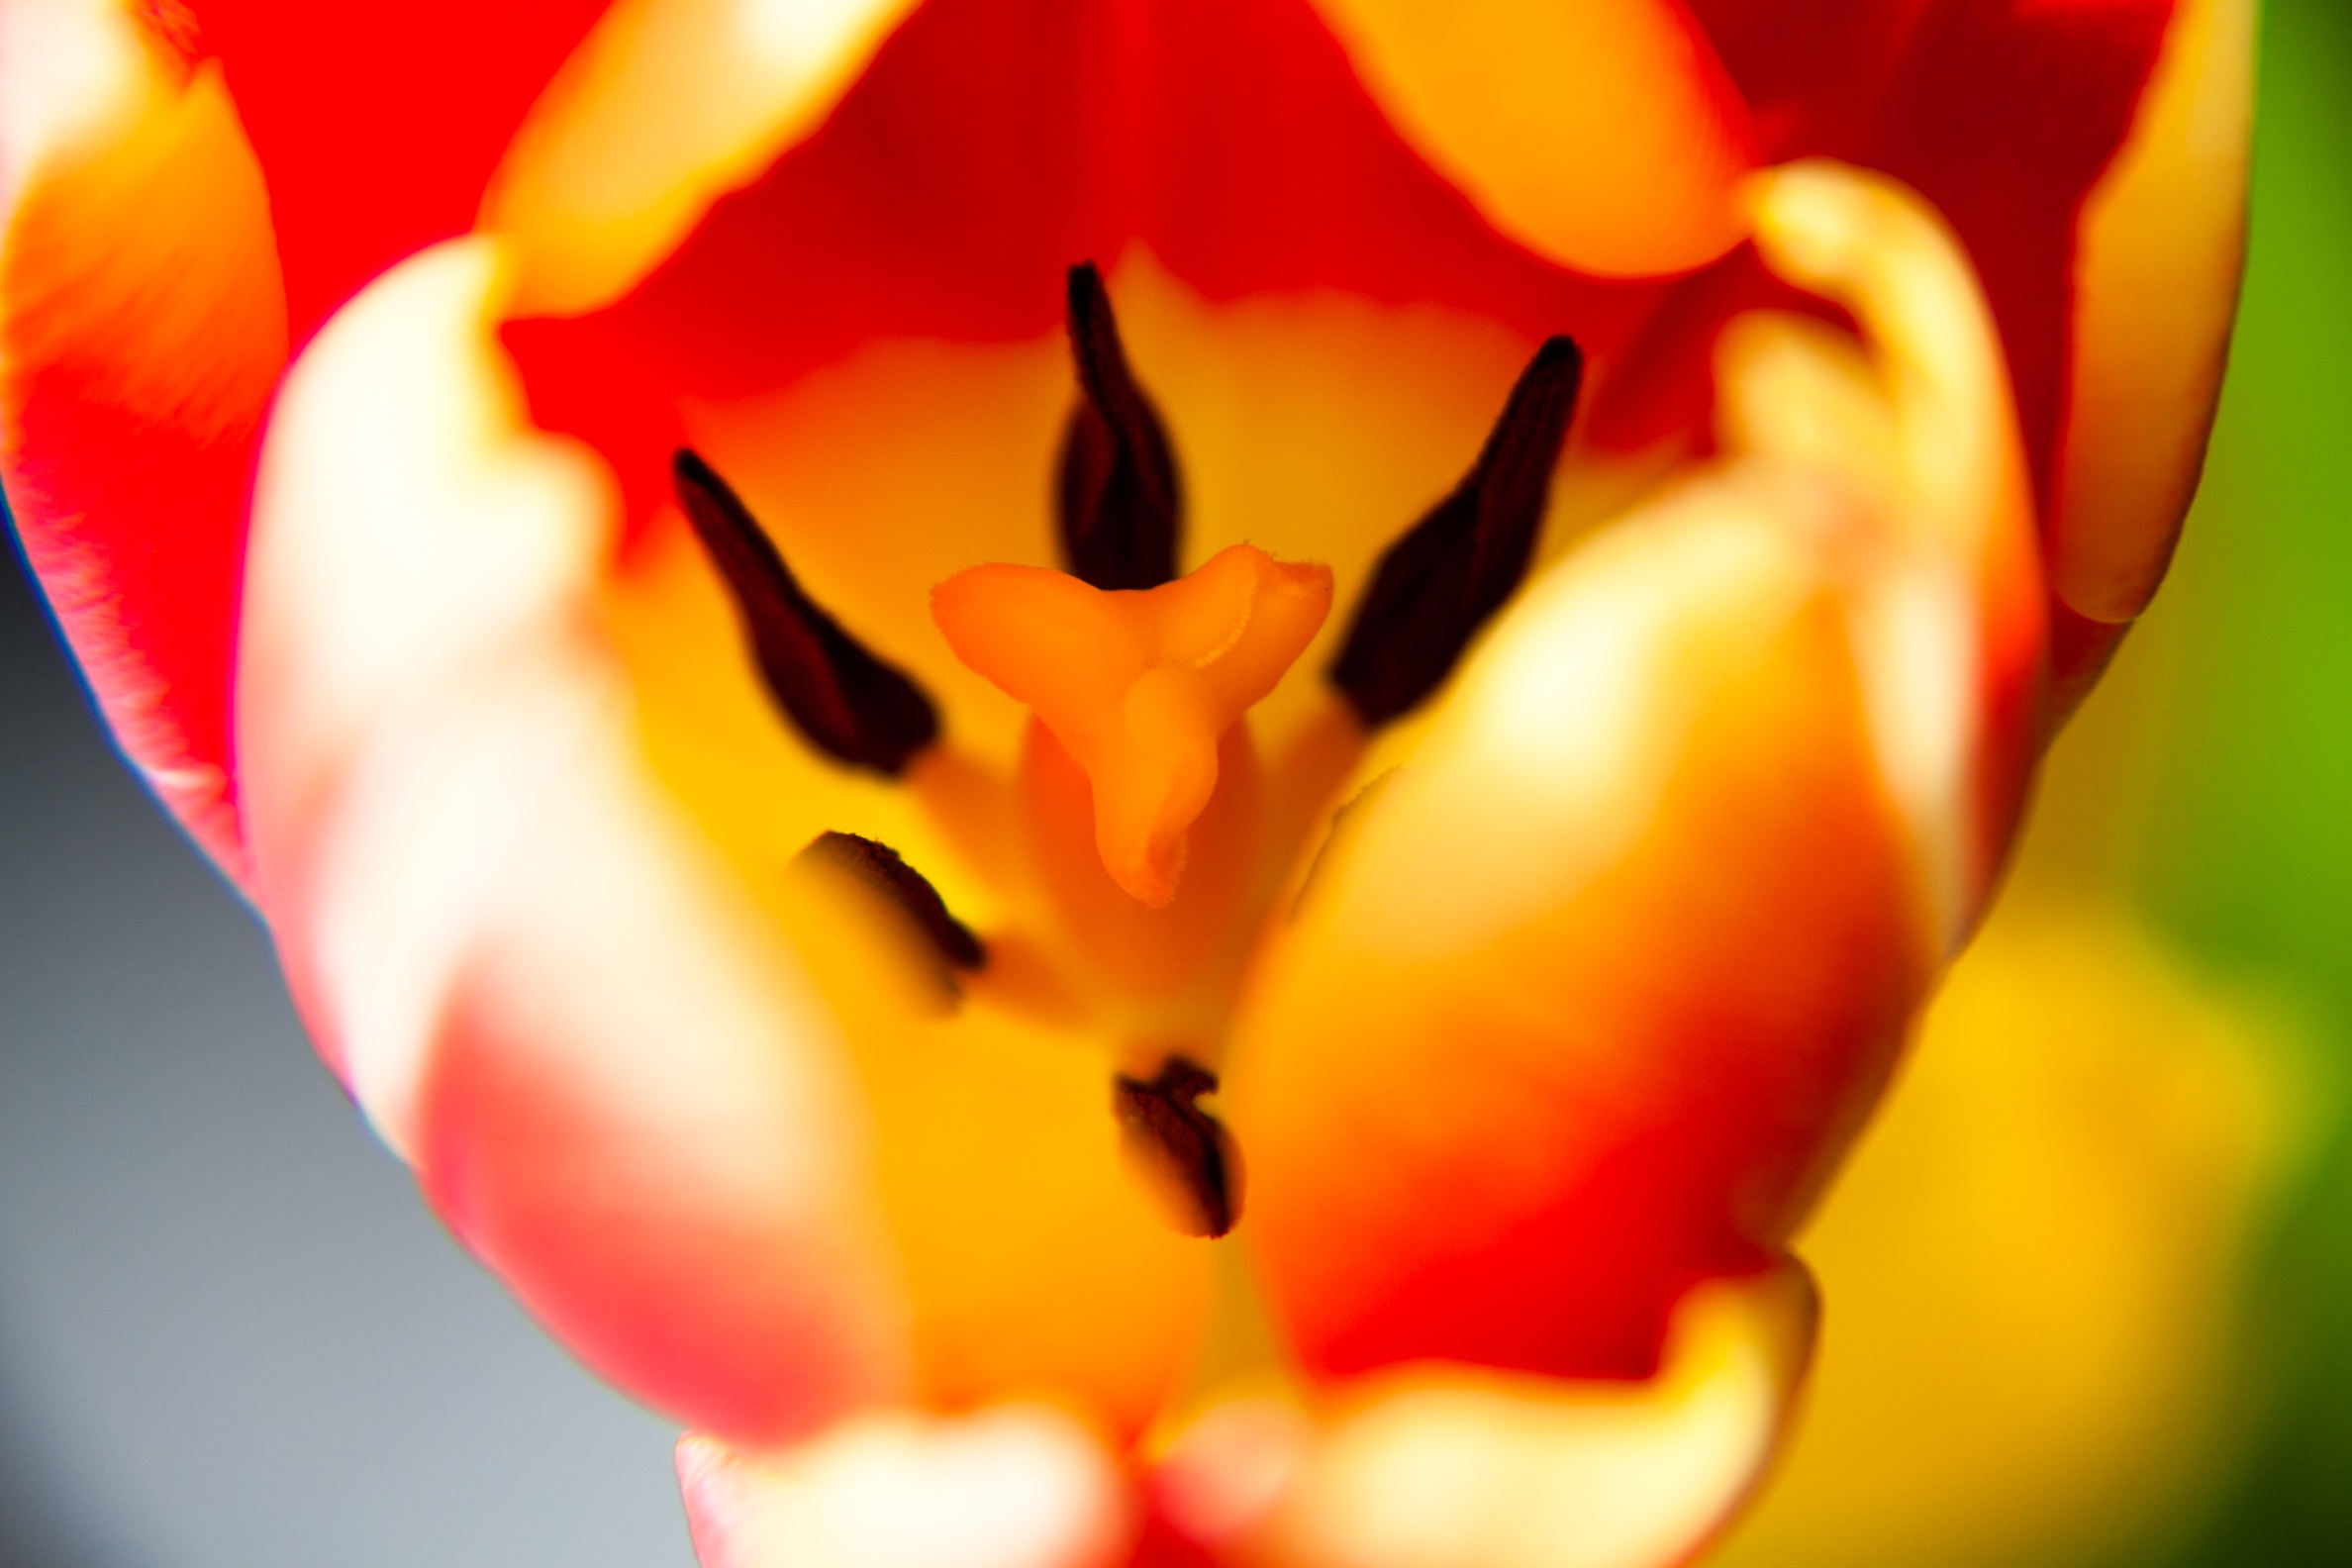
blossom, plant, flower, petal, tulip, red, yellow, flowers, close up, inside, pistil, stamen, organ, macro photography, flowering plant, lily family, land plant